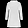
Label: Dress